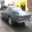
Label: automobile